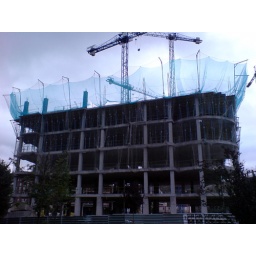
abtffn8aaa.wordpress.com/, My feet in the sky of Bilbao and my head in San Francisco street